Tatreez

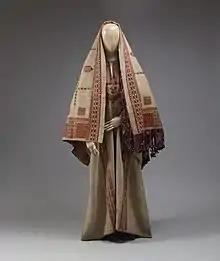
Village woman's dress (thobe) from Ramallah, 19th century.

Hanan K. Munayyer, a scholar of Palestinian dress, considers one of the first examples of Tatreez-like embroidery to be a fragment of geometric silk cross-stitch embroidery from 11th-century Alexandria. Dresses found in a 1283 CE burial in Lebanon represent the earliest intact garments with Tatreez embroidery, and strongly resemble the regional dress of Ramallah.